Generali Building

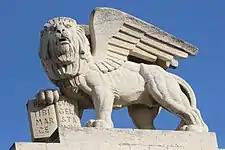
Close-up of Lion of Saint Mark statue on the roof

Situated at the intersection of Jaffa Road and Queen Shlomzion Street, the sides of the triangular-shaped Generali Building splay out in a V-shape, with the corner facing the intersection designed like the prow of a ship. The first story is faced with roughly-dressed stone and has arched windows and doorways. The upper stories, in contrast, are faced with finely-dressed stone and have windows and balconies opening at right angles, along with horizontal stone protrusions demarcating each story. Due to the topography of the site, the building has five stories at its western end and a wing of six stories at its eastern end.